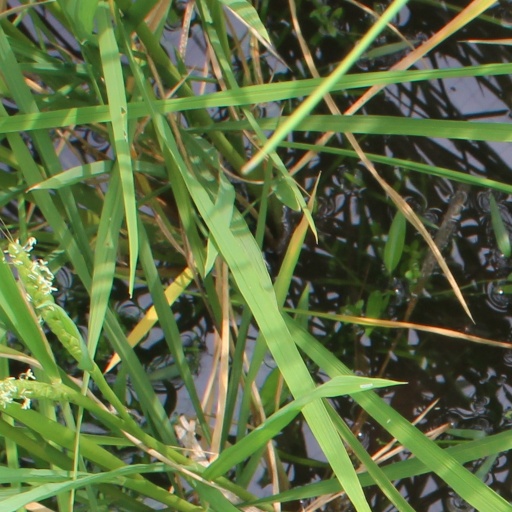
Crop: rice